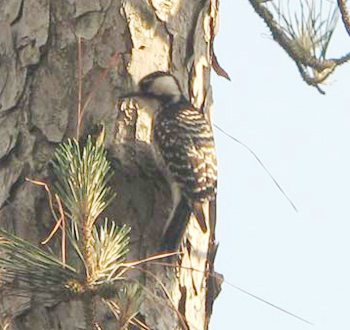
this bird is speckled brown and white with a dark brown crown.
a bird with a speckled back and wings, a cream belly and head with black cheek patch.
this bird has a short, straight, black bill, a black crown, and a white throat, breast, belly, and abdomen.
this bird has a black crown, a spotted back,and a black bill
this medium sized bird is brown and white spotted with a brown head and white cheeks.
this bird is brown with white and has a long, pointy beak.
this bird has wings that are black and white and has a black bill
this bird has wings that are brown and has a white belly
this bird is brown with white and has a long, pointy beak.
this bird is black with white and has a long, pointy beak.
Species: Red Cockaded Woodpecker